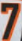
Number: 7